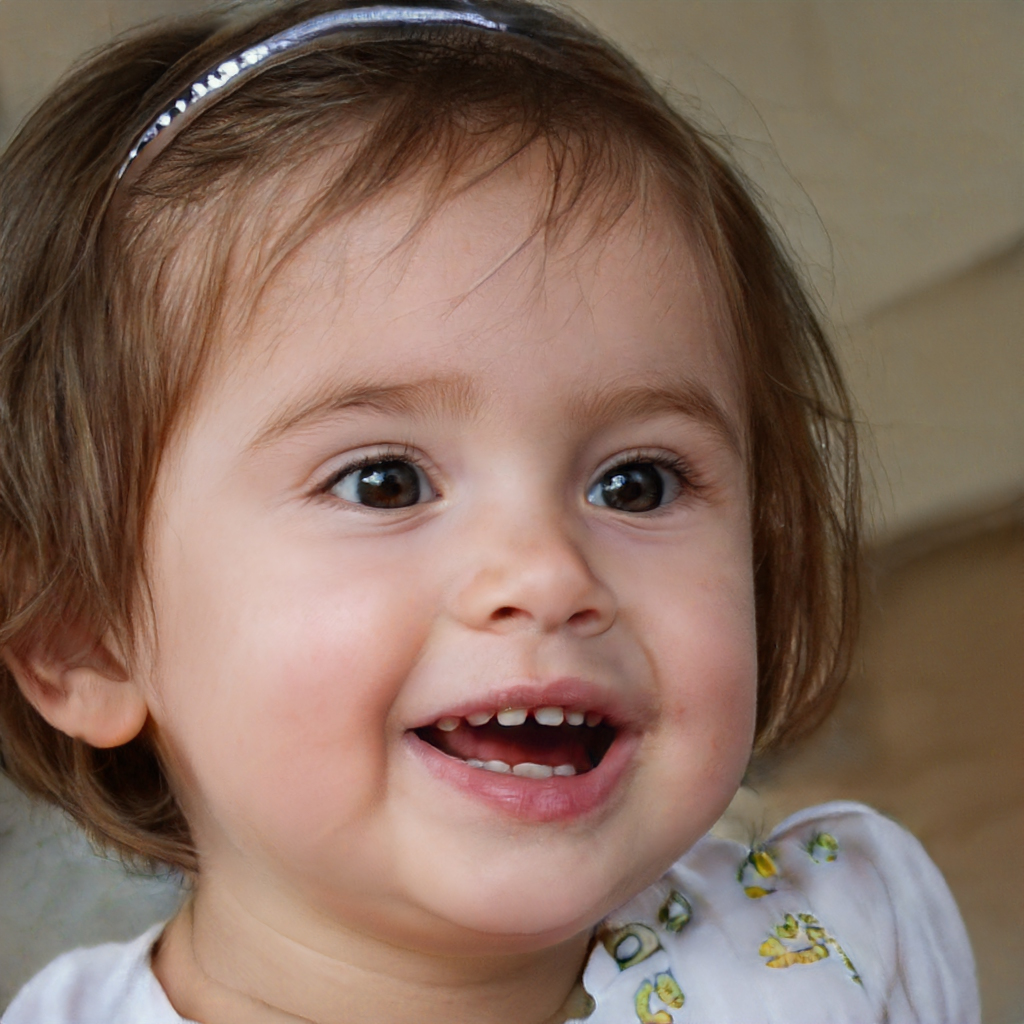
Label: Colored